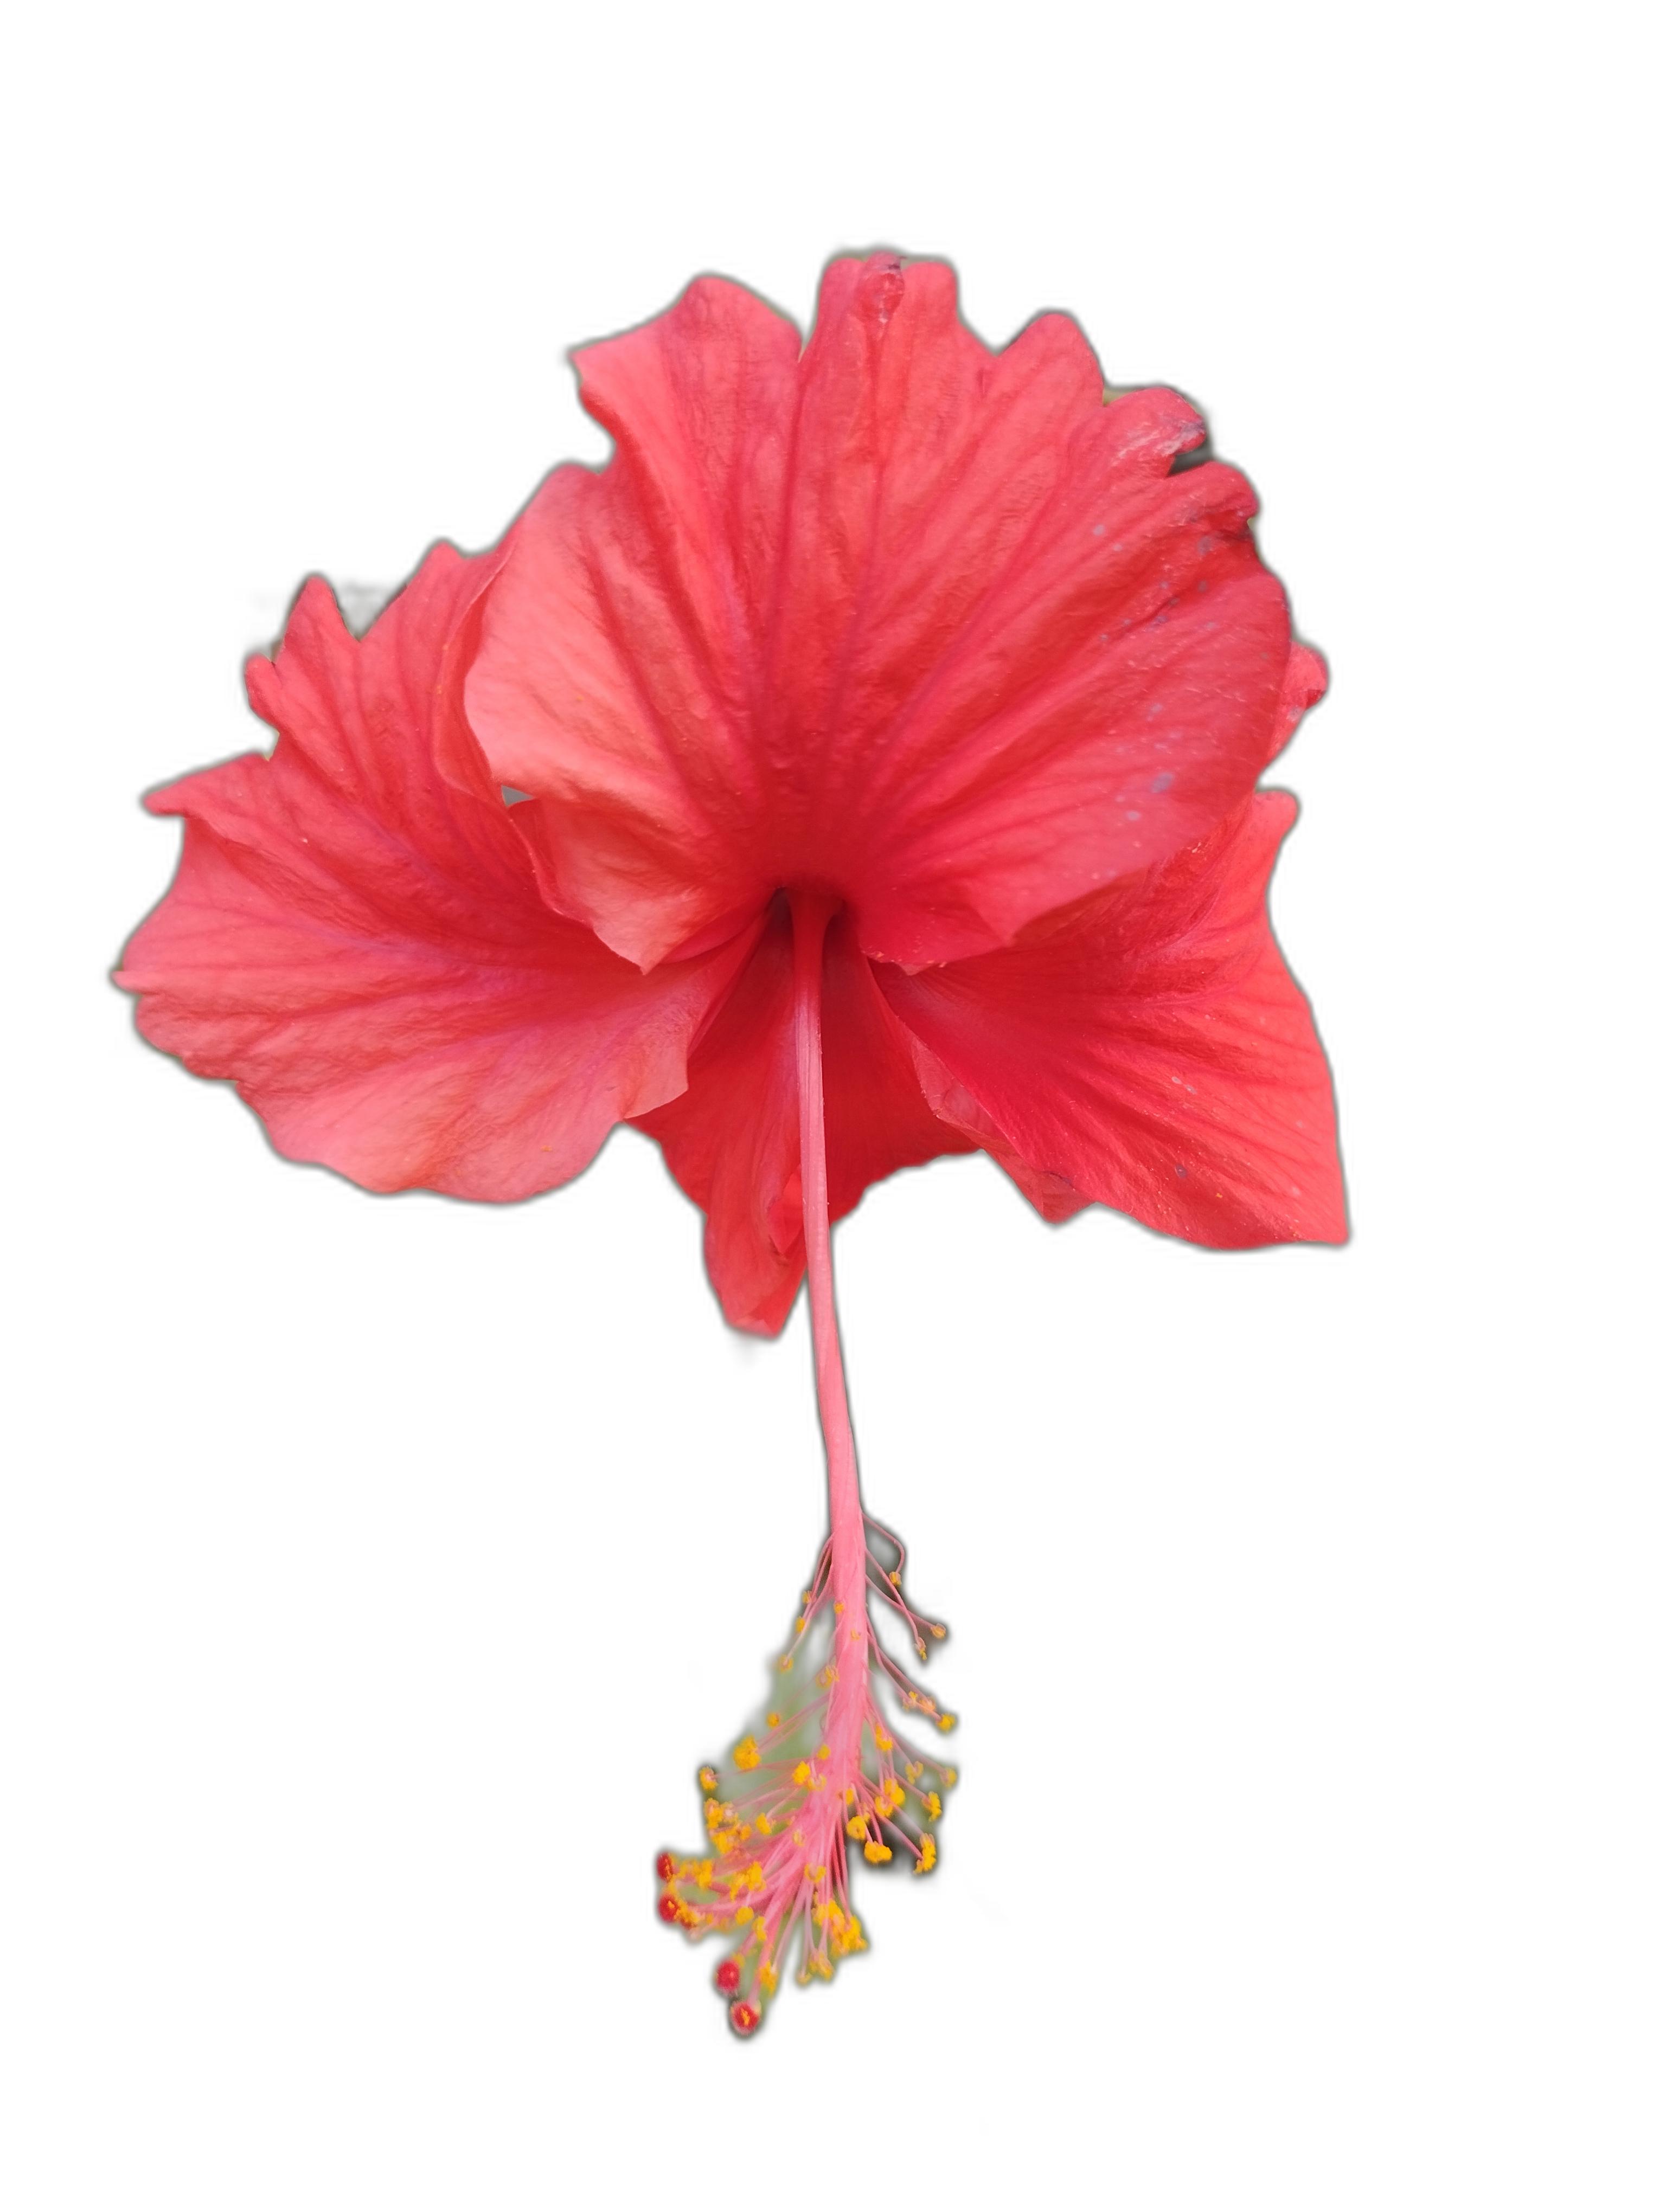
Label: Hibiscus